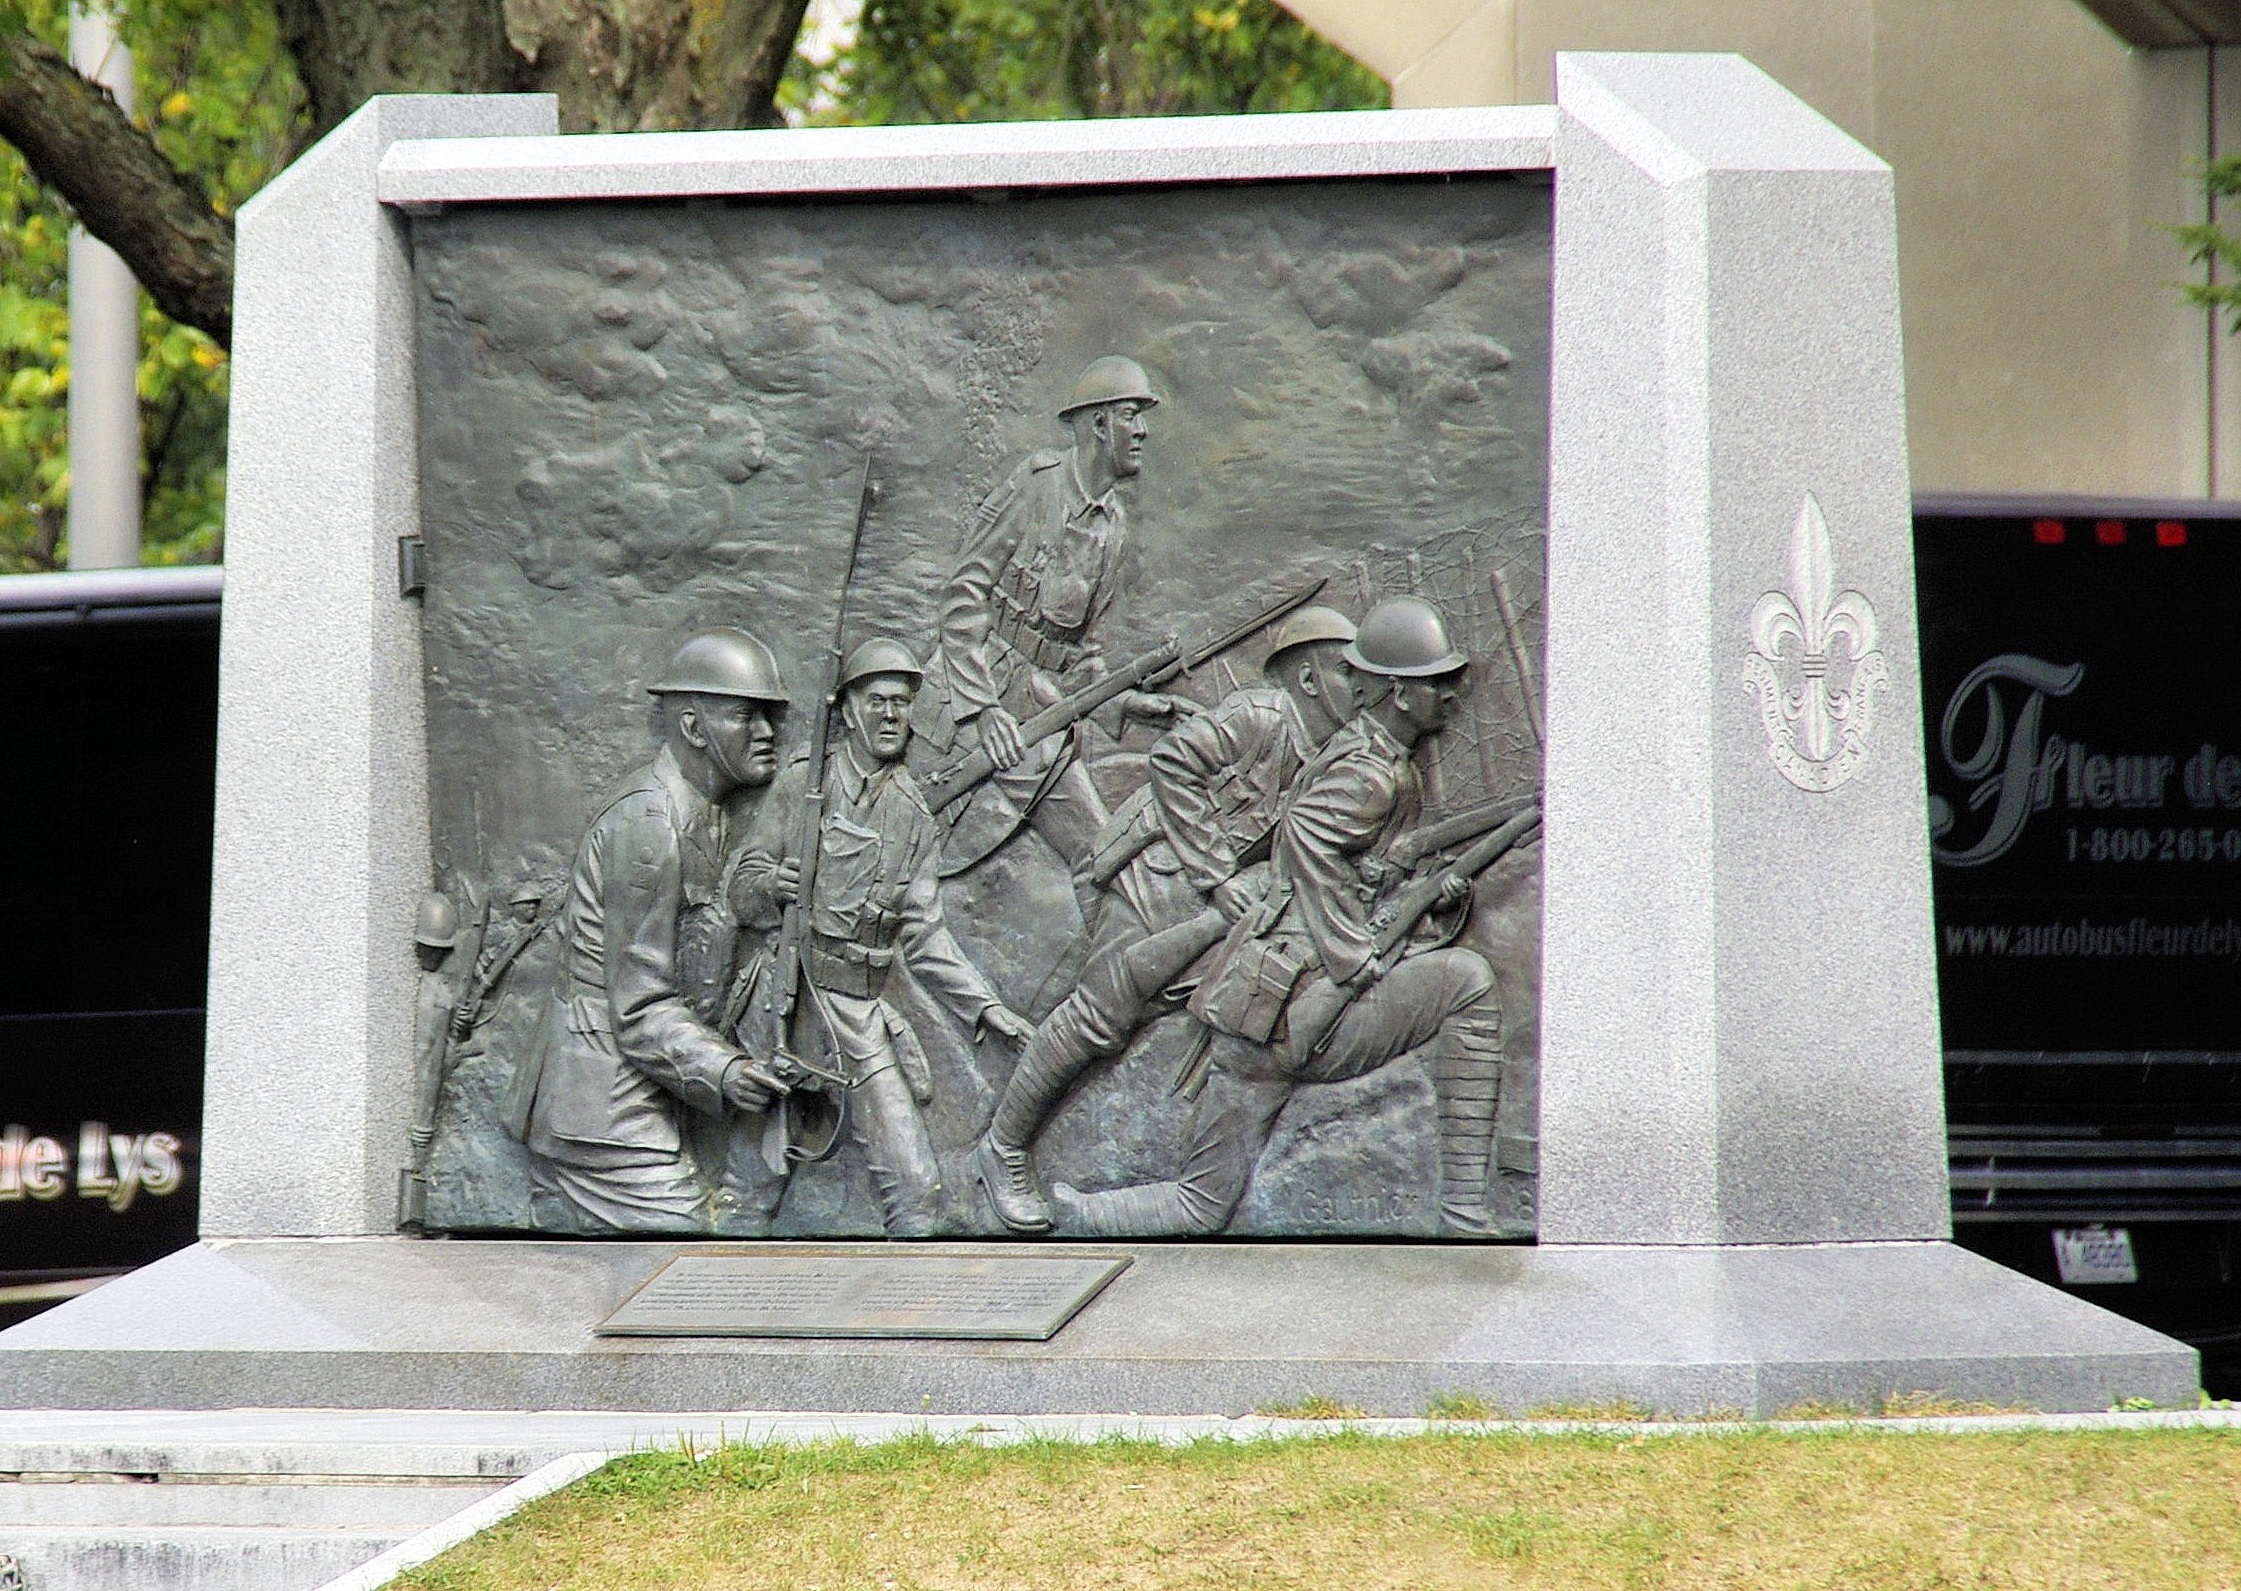
monument, statue, grave, sculpture, memorial, art, canada, headstone, history, bronze, soldiers, quebec, citadel, stone carving